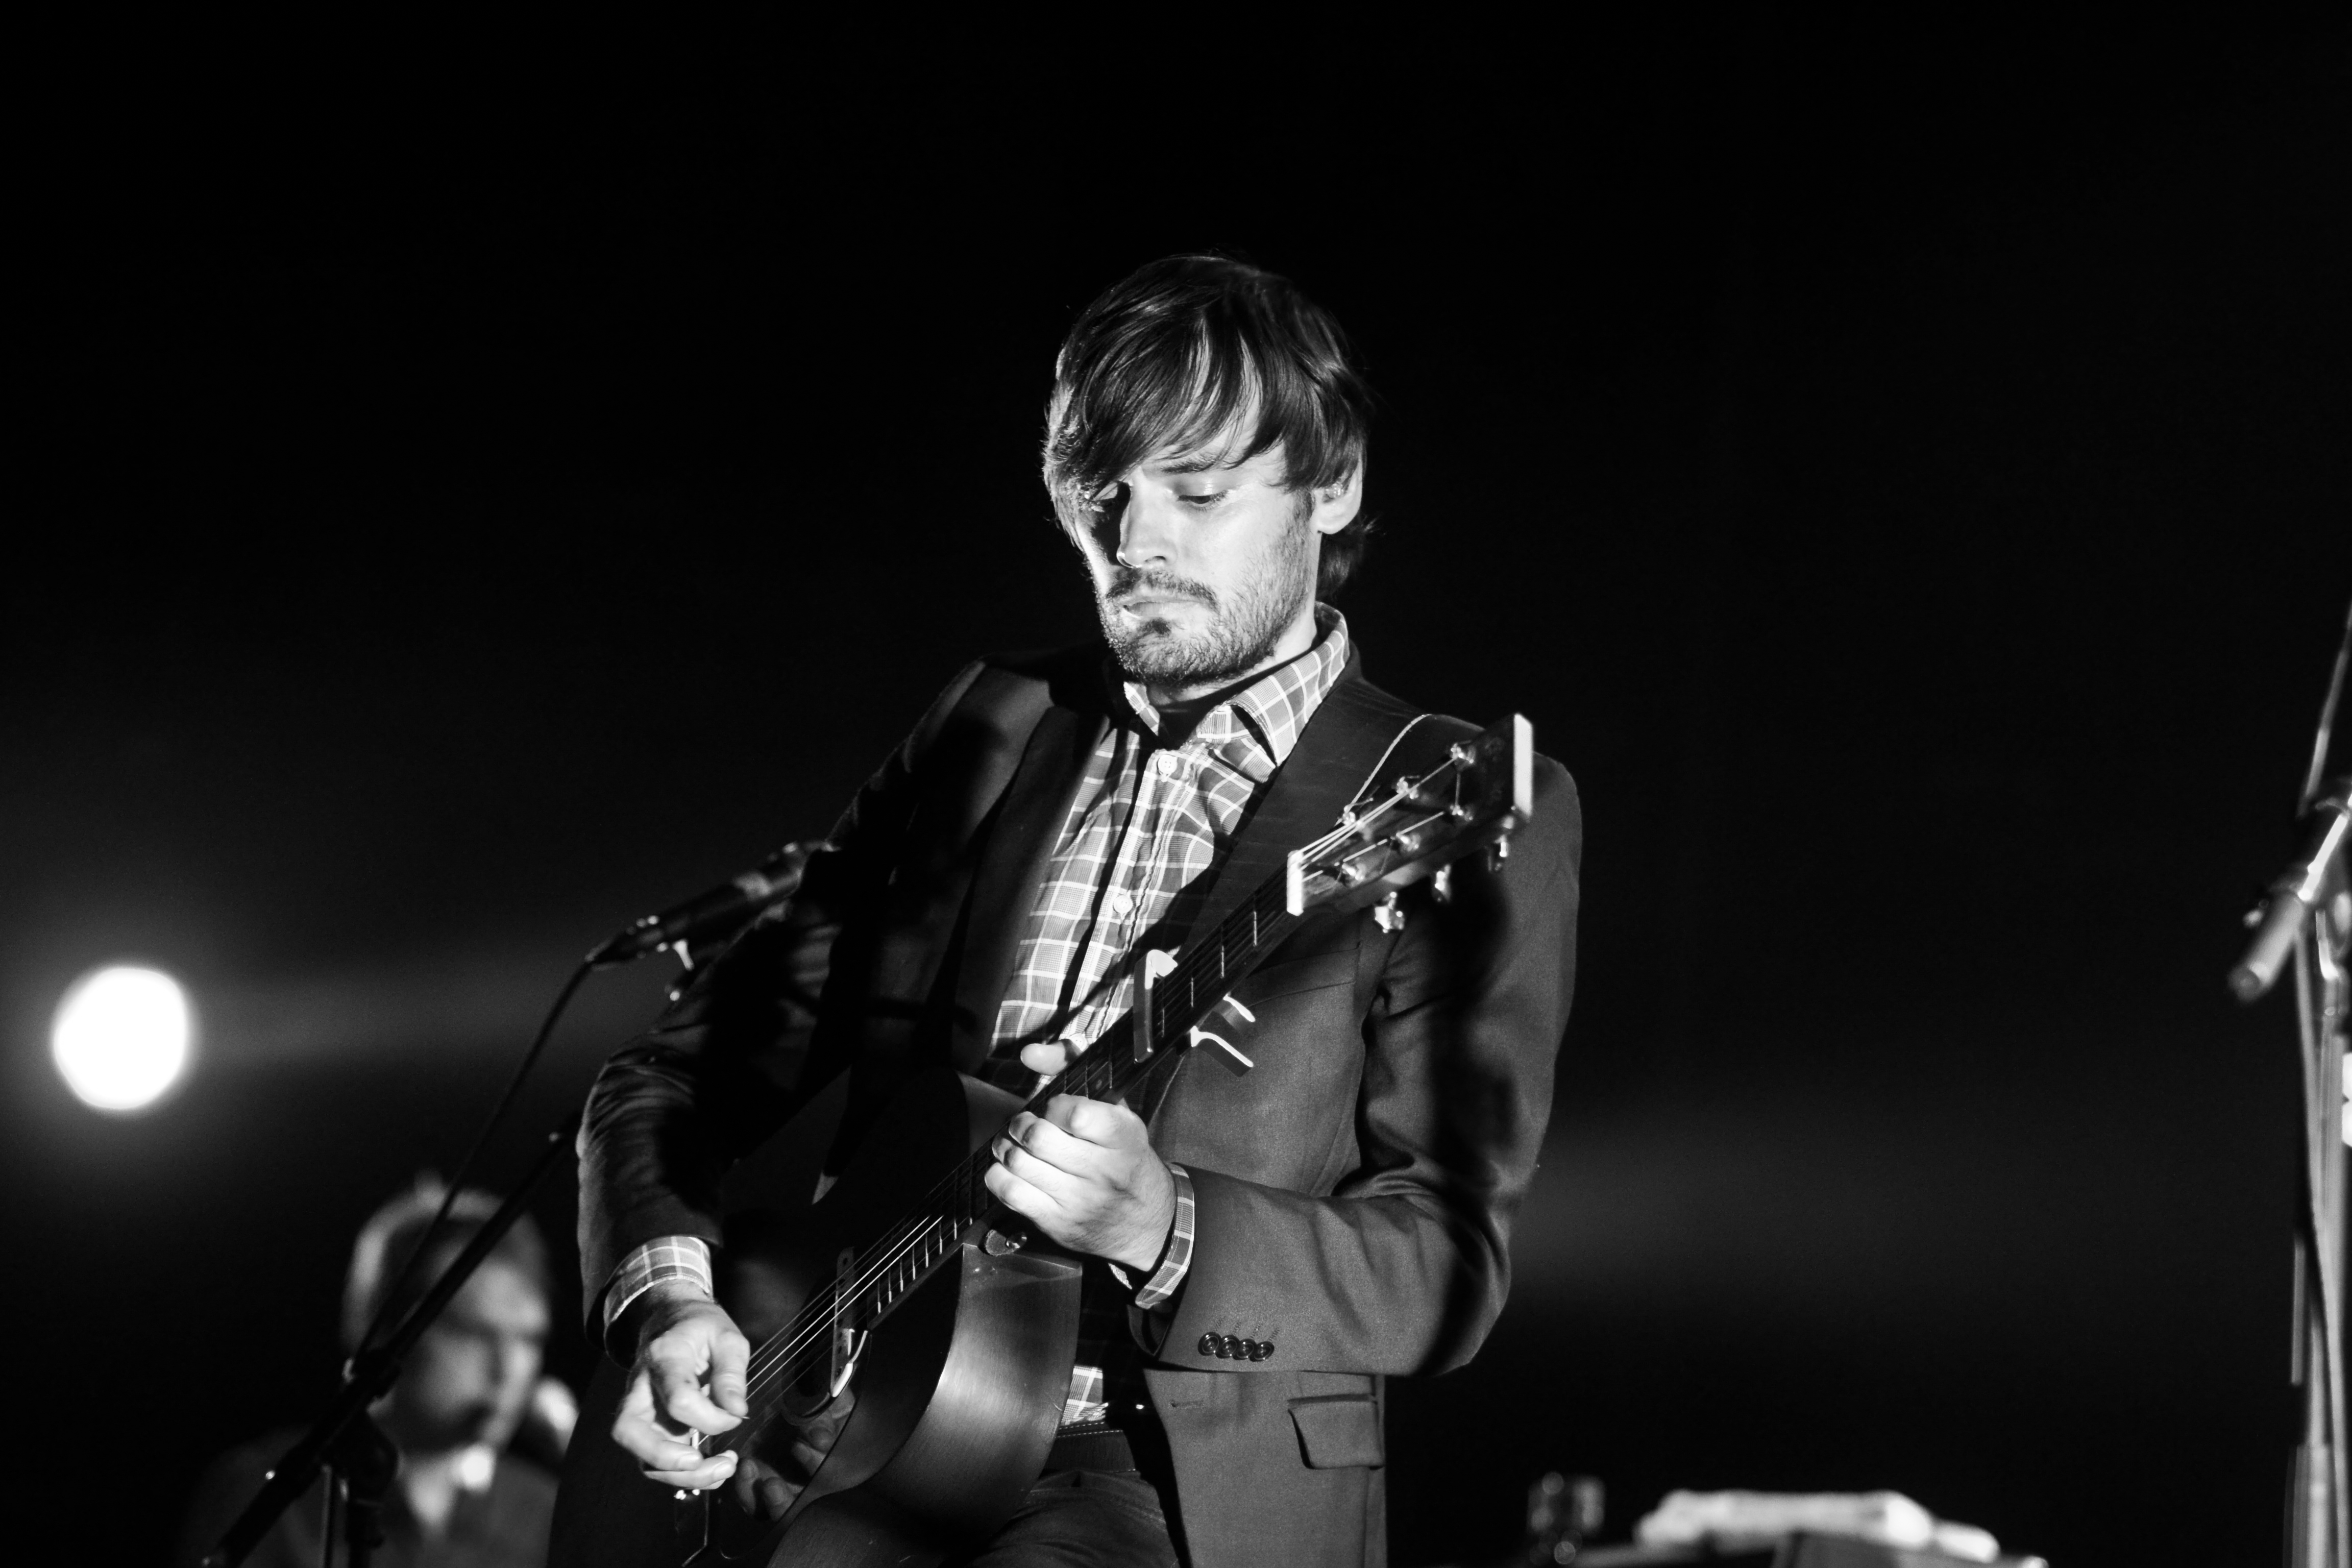
man, music, black and white, people, guitar, concert, singer, band, show, instrument, microphone, performer, musician, black, monochrome, musical instrument, stringed instrument, close up, performance art, festival, stage, performance, bassist, singing, guitarist, vocalist, wear, entertainment, adult, songwriter, performing arts, singer songwriter, rock concert, monochrome photography, microphone stand, Puggy Ronqui res Festival 2014